Thoibi

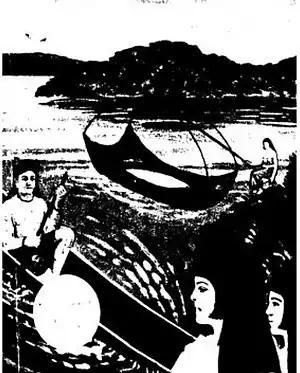
Thoibi saw Khamba sailing on a boat in the Loktak lake.

One day, Princess Thoibi visited the marketplace of Moirang. She saw a girl named Khamnu selling wood and befriended her, giving her food and jewelry. The next time Thoibi went to the market, she met Khamnu again and invited her on a fishing outing on Loktak lake with her other companions. When the king heard that the princess and her friends were going fishing on the lake, he ordered all the men in the kingdom to stay away from the lake. Khamnu told her brother Khamba about this the royal order. The next day, she left him at home.